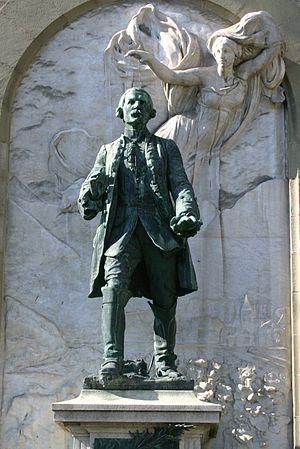
La Confédération des XIII cantons désigne l'une des étapes de l'histoire de l'ancienne Confédération suisse venant après la Confédération des VIII cantons, comprise entre l'adhésion de Soleure et Fribourg le 22 décembre 1481 et la Révolution française de 1789, suivie par la République helvétique le 5 mars 1798.